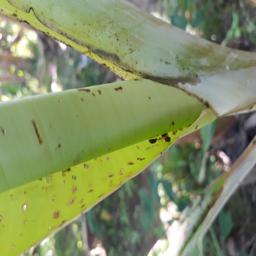
Label: BANANA APHIDS